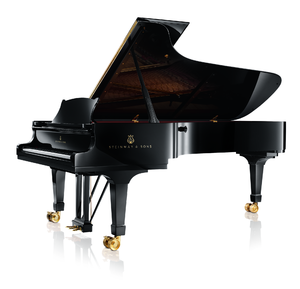
Flygel
Steinway-flygel.
Et flygel er et klaver, der er opbygget i form af en retvinklet trekant. Tangenterne, strengene og resonansbunden er parallelle i det vandrette plan.